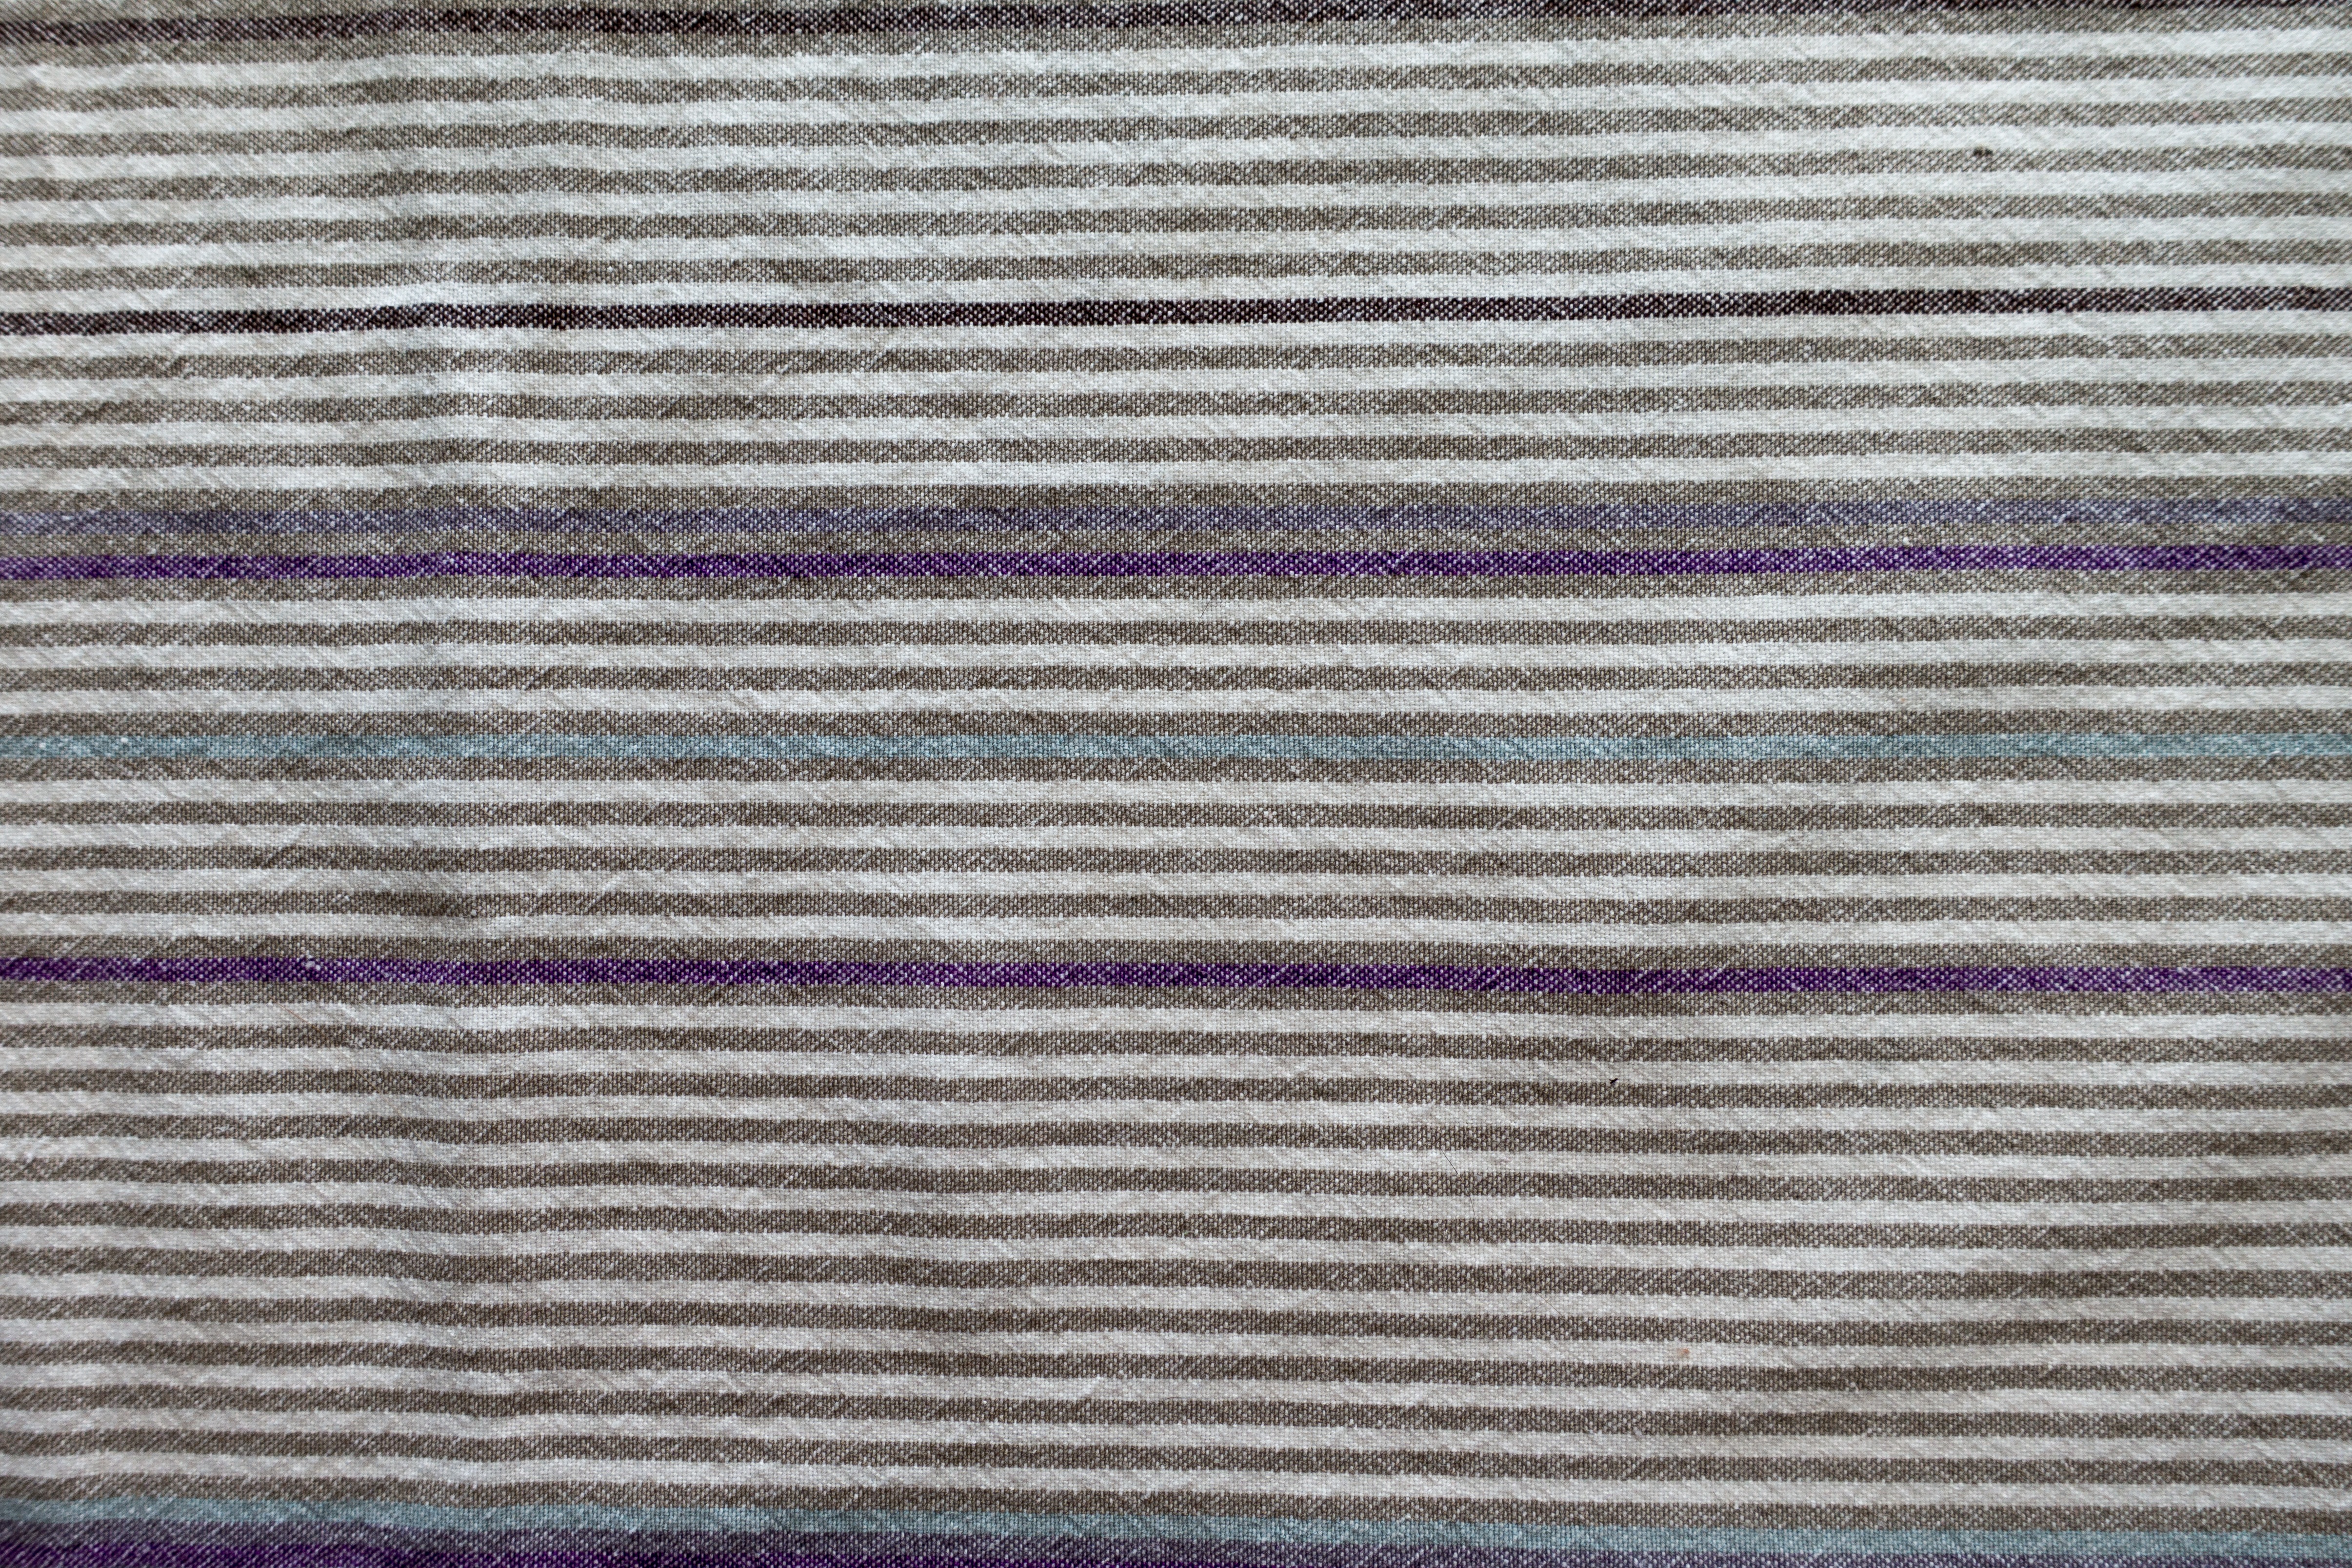
texture, purple, pattern, line, cloth, wool, material, textile, background, design, backdrop, flooring